Philip Frederick Hiller

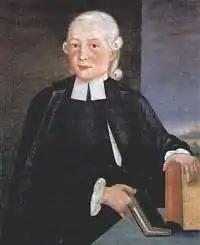
Portrait of Hiller

Philip Frederick Hiller (German: Philipp Friedrich Hiller; 1699–1769) was one of the most prolific hymn writers of the Evangelical Church of Southern Germany.